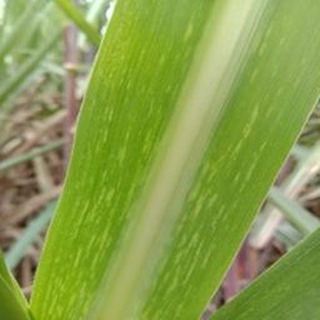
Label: sugarcane_mosaic